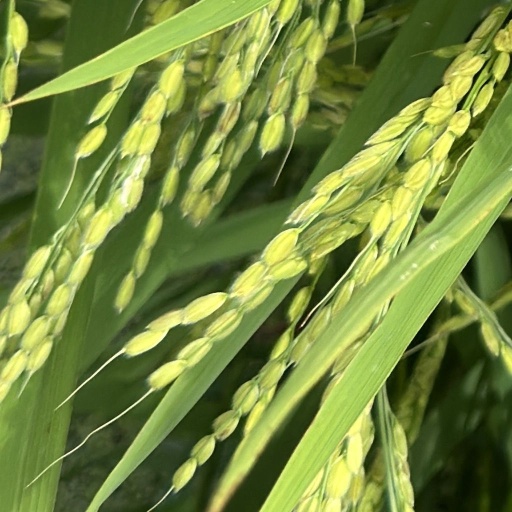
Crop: rice